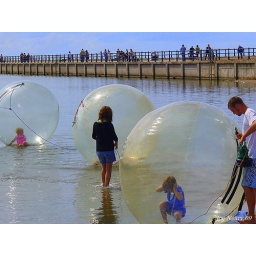
Having a ball on the marine lake in New Brighton